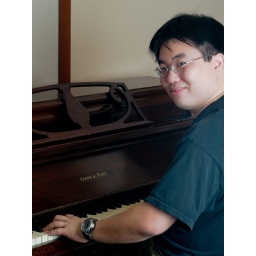
At the Mercer Island library flickr flash photography classStrobist info: single flash in white umbrella camera right.